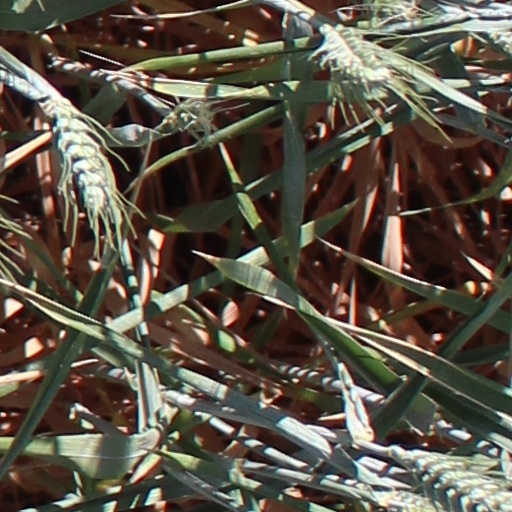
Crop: wheat